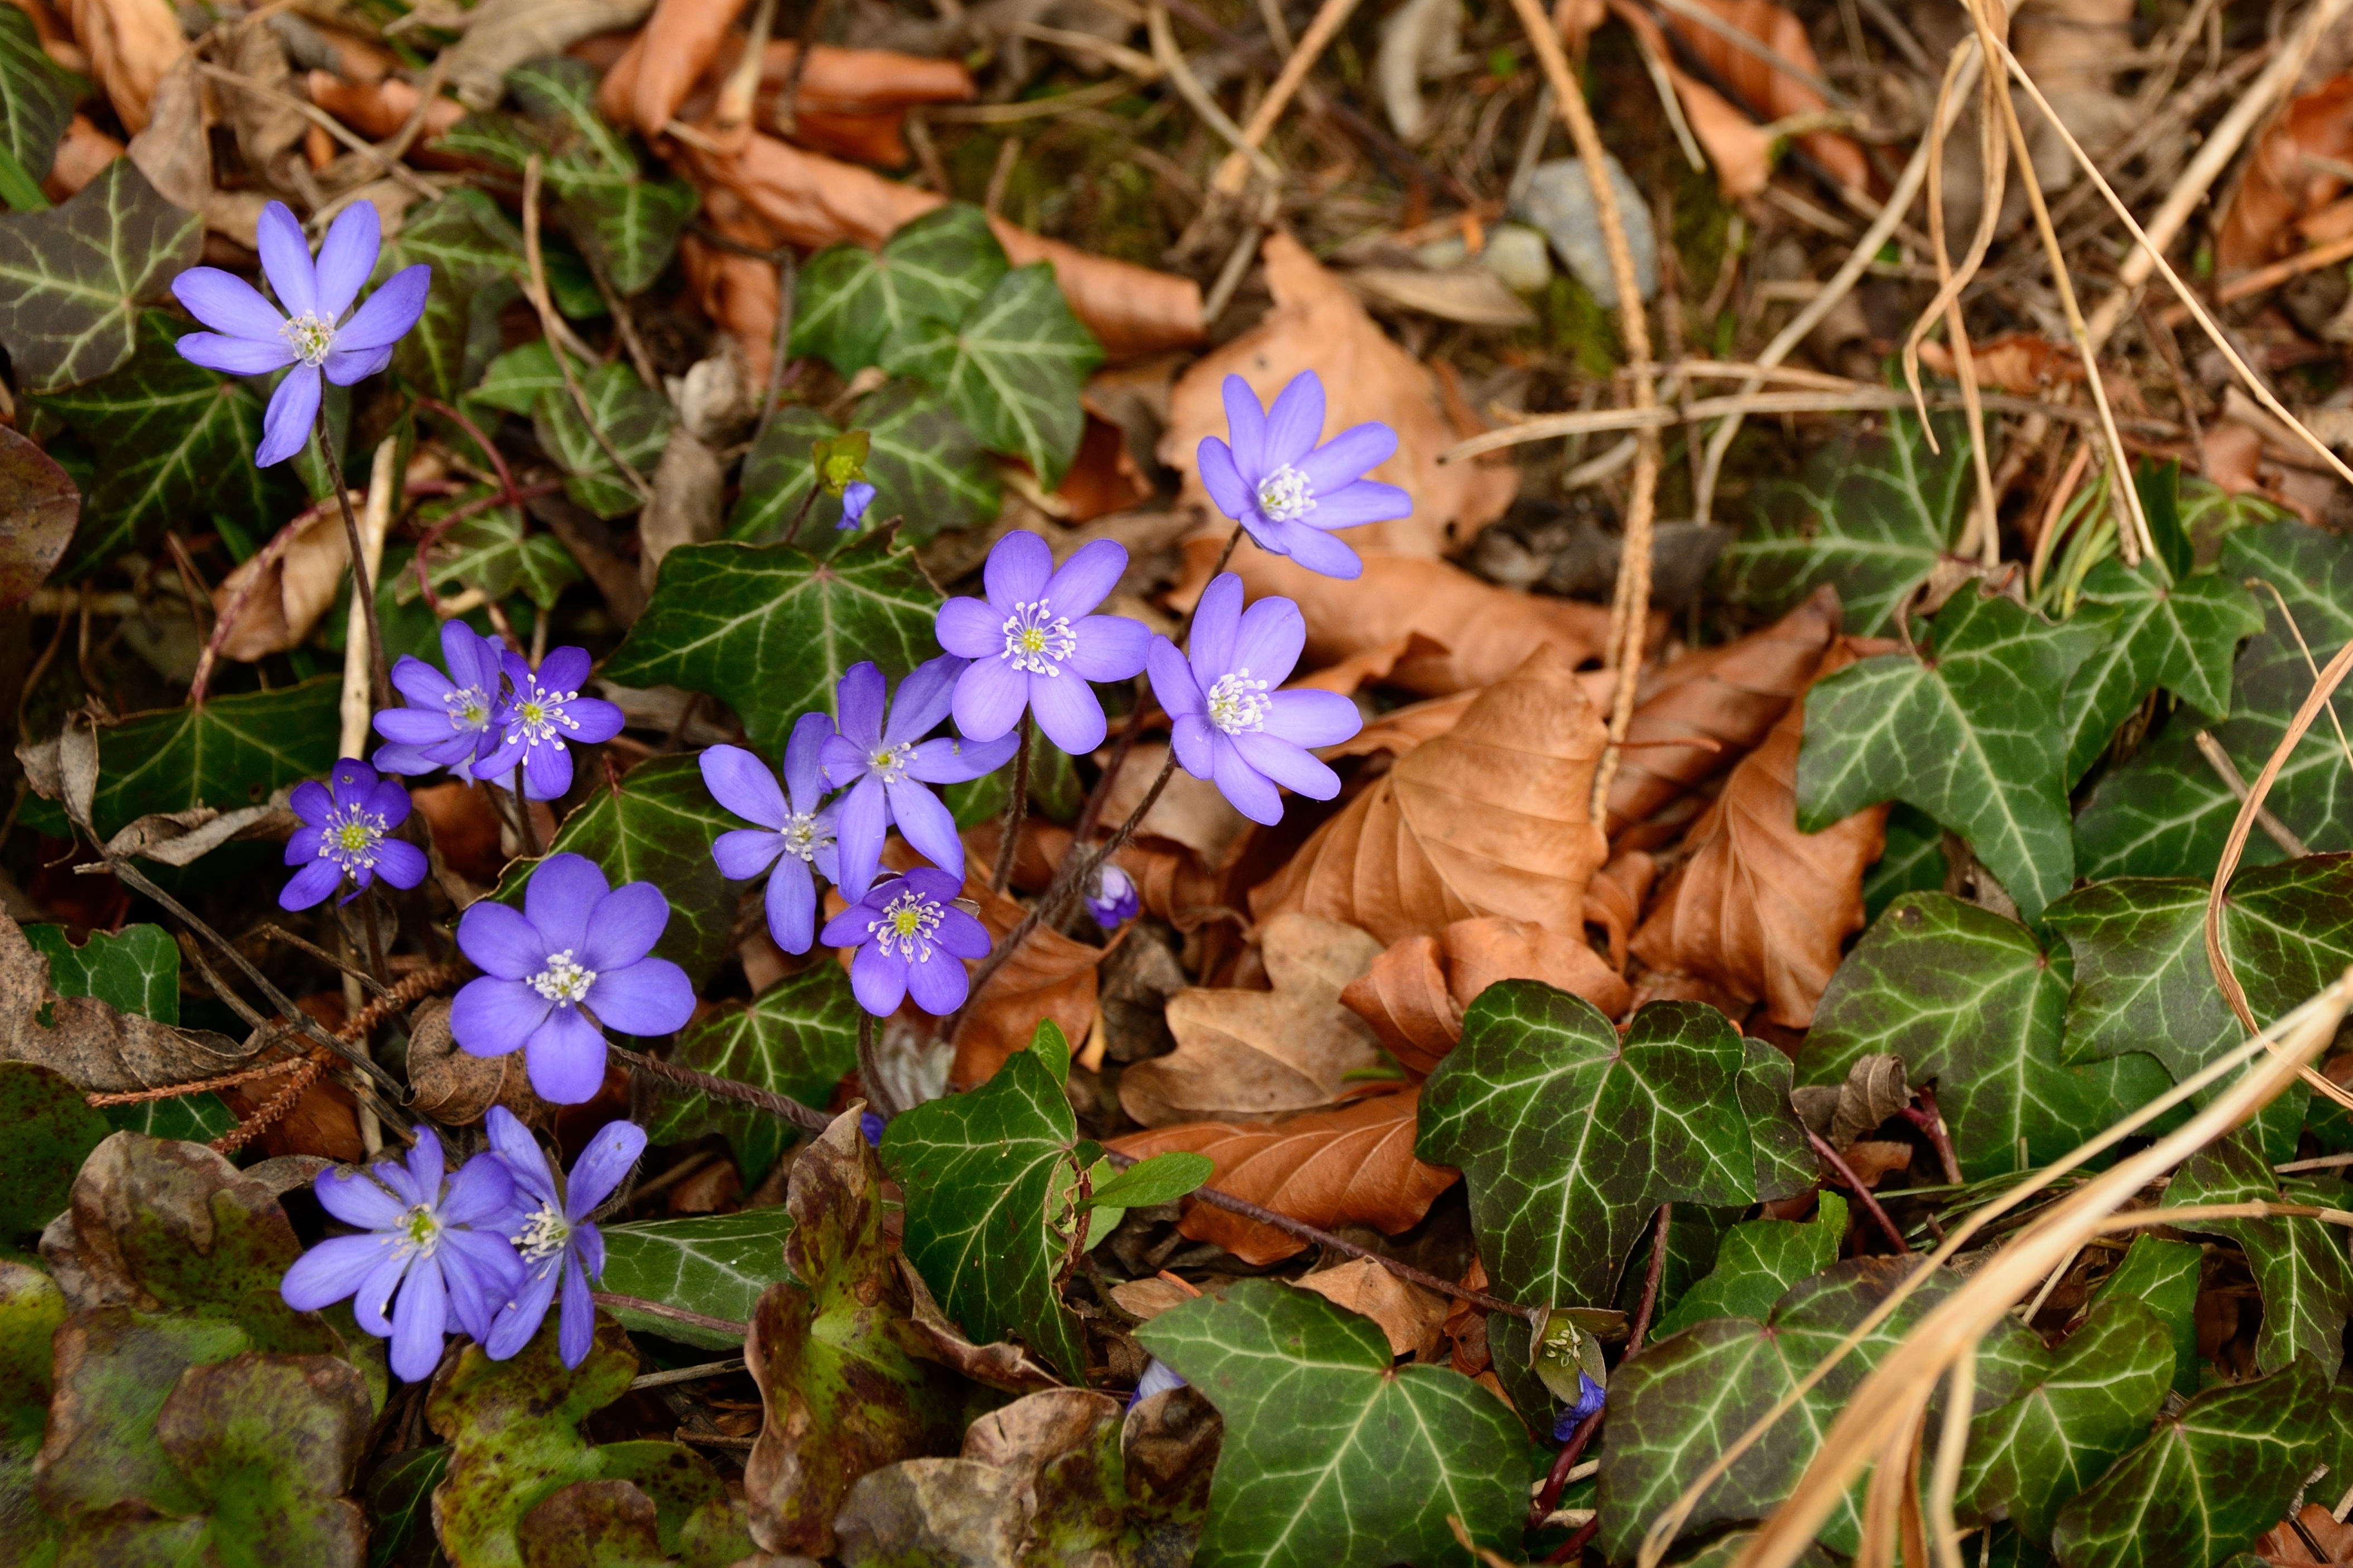
nature, forest, plant, ground, leaf, flower, idyllic, spring, ivy, botany, flora, wildflower, flowers, forest floor, leaves, hepatica, of course, macro photography, harbinger of spring, flowering plant, bellflower family, annual plant, land plant, violet family